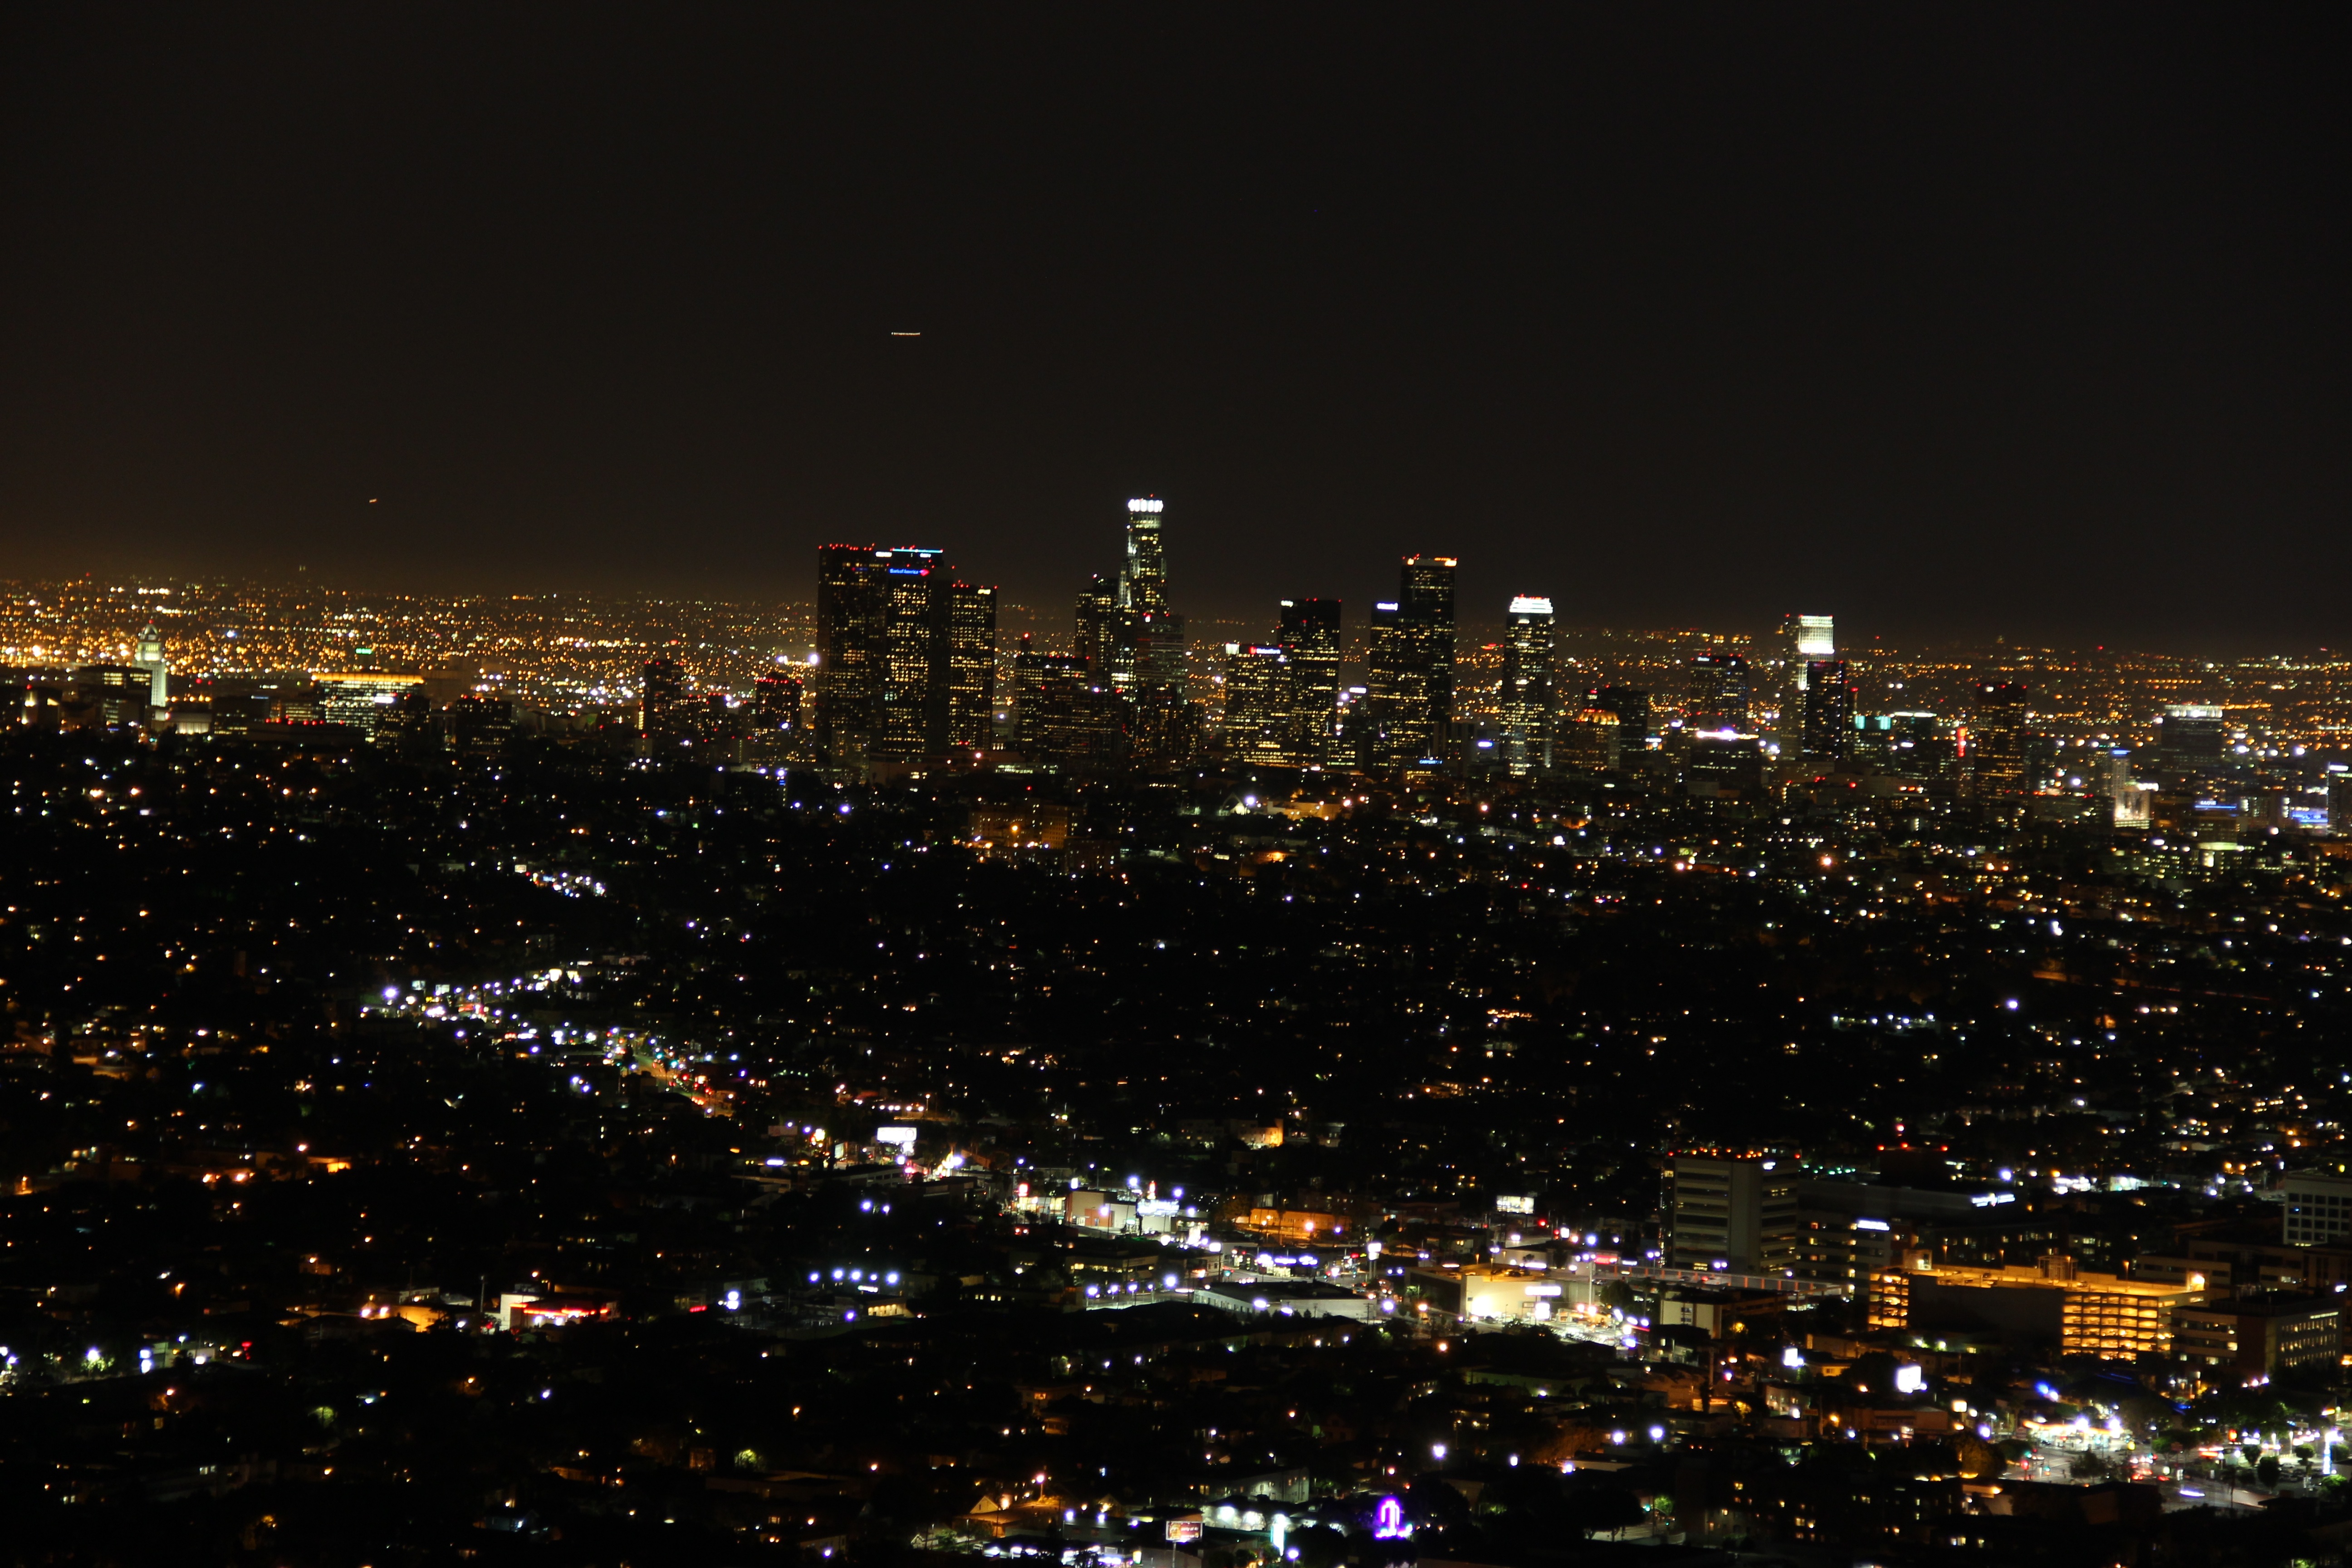
horizon, skyline, night, building, city, skyscraper, cityscape, downtown, dusk, evening, reflection, darkness, metropolis, aerial photography, urban area, human settlement, atmosphere of earth, metropolitan area